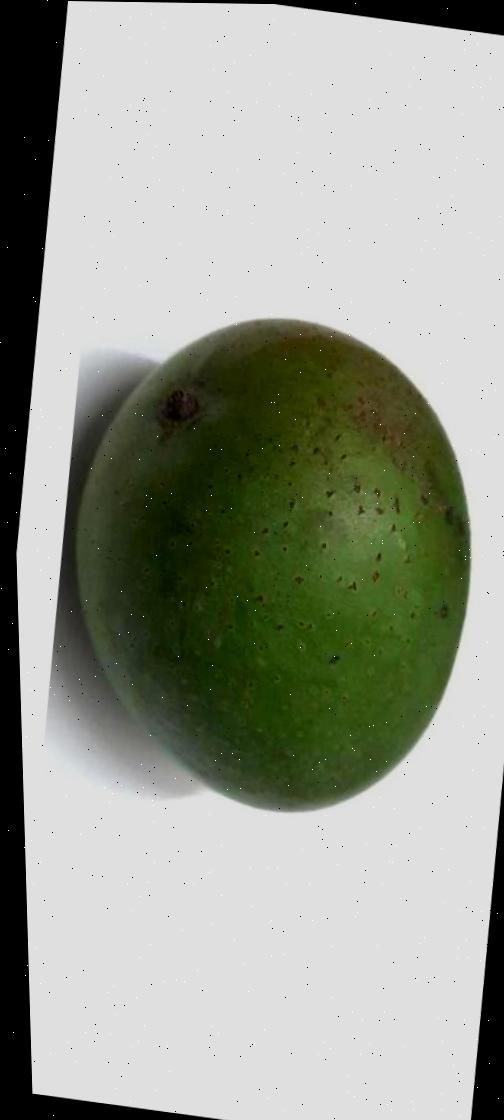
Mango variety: Ashshina Zhinuk